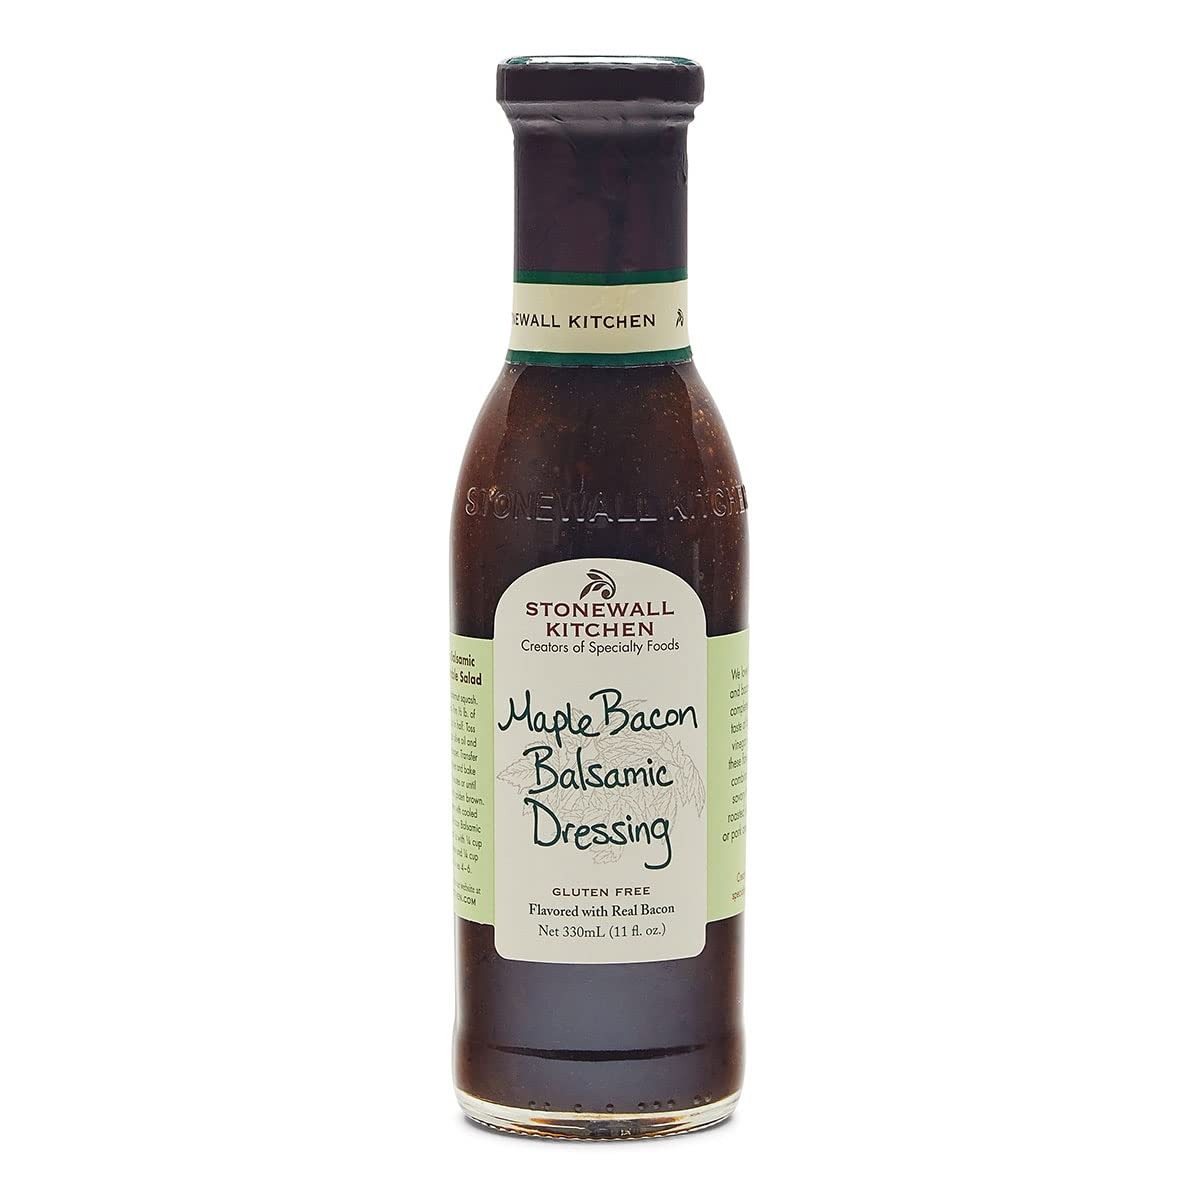
Item Name: Stonewall Kitchen Maple Bacon Balsamic Dressing, 11 Ounce
Bullet Point 1: Stonewall Kitchen Maple Bacon Balsamic Dressing, 11 Ounce
Bullet Point 2: Amazing combination of sweet and savory
Bullet Point 3: Tastes great on roasted vegetables, chicken and pork and of course, on salads
Bullet Point 4: A must for the well-stocked pantry; Convenient and flavorful
Bullet Point 5: Stonewall Kitchen Family of Brands: Our award winning line of gourmet food, home goods, and gifts are loved around the world. Featuring brands such as Legal Sea Foods, Michel Design Works, Montebello, Napa Valley Naturals, Stonewall Home, Stonewall Kitchen, Urban Accents, Vermont Coffee Company, Vermont Village, and Village Candle
Bullet Point 6: About Us: It all started in 1991 at a local farmers' market with a few dozen items that we'd finished hand-labeling only hours before. Fast-forward to today and Stonewall Kitchen is now home to an ever-growing family of like-minded lifestyle brands! Expertly made with premium ingredients, our products are the result of decades spent dreaming up, testing and producing only the very best in specialty foods and fine home living.
Value: 11.0
Unit: Ounce

Price: 11.44